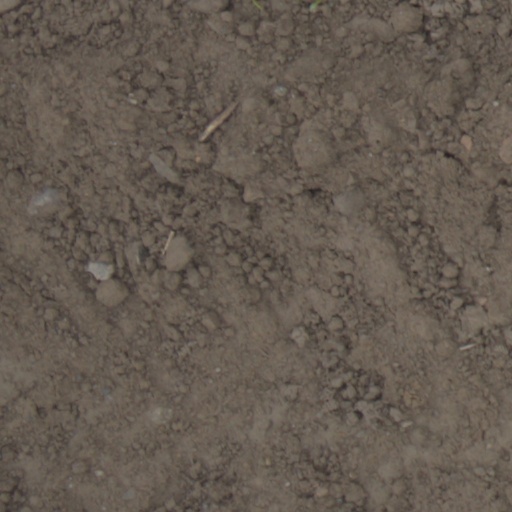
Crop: wheat